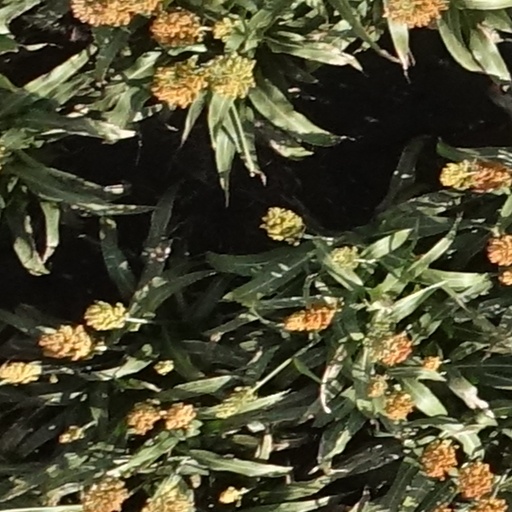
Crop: sorghum